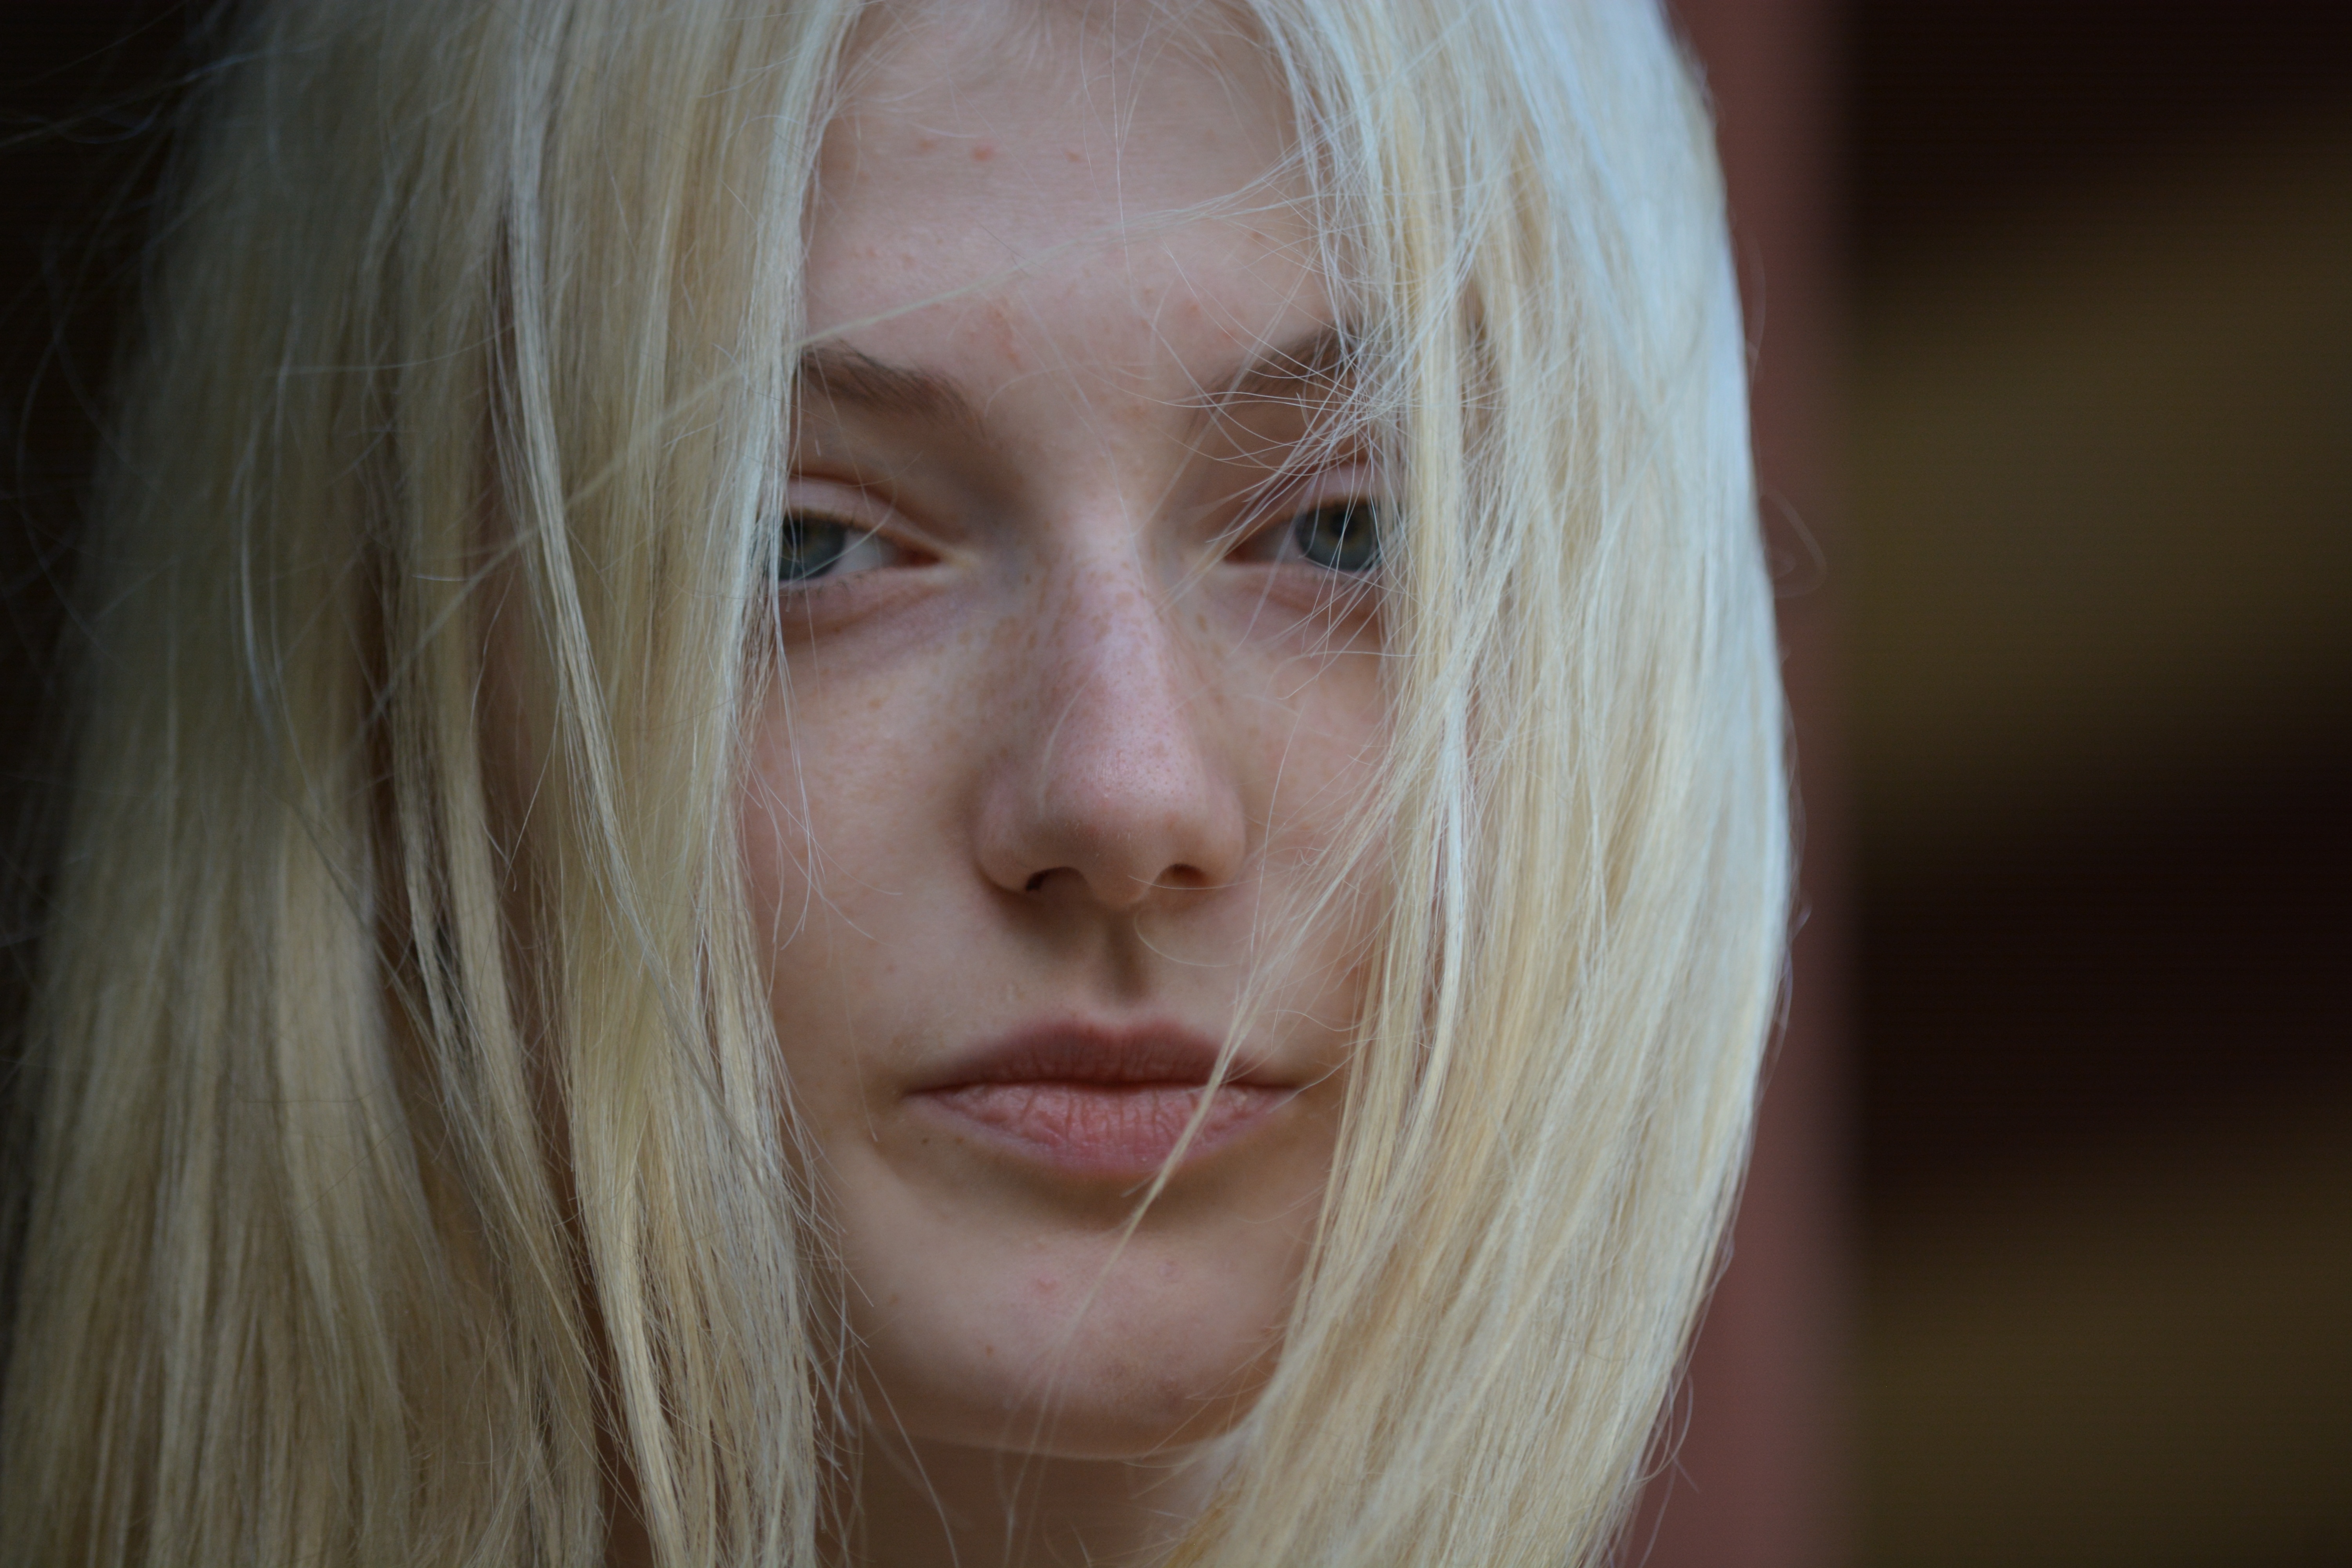
person, girl, woman, hair, photography, portrait, model, young, lady, facial expression, lip, hairstyle, smile, mouth, long hair, close up, human body, face, nose, shooting, eye, head, skin, beauty, blond, pretty, organ, of course, emotion, brown hair, portrait photography, human hair color